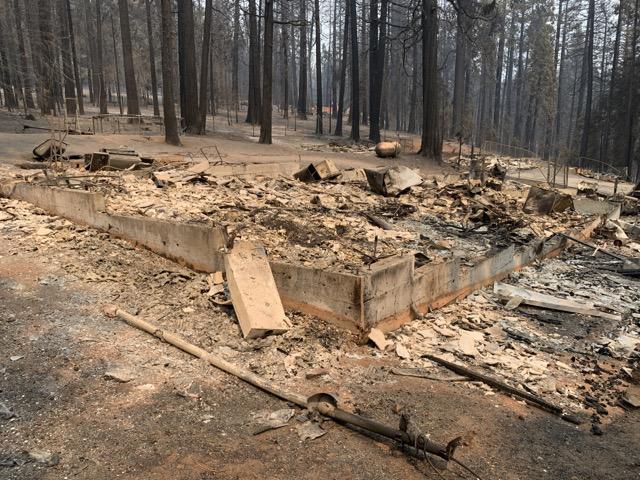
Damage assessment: destroyed